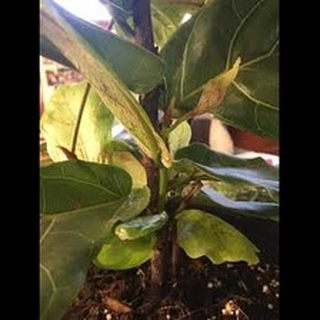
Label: wheat_mite